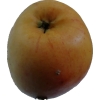
Label: apple